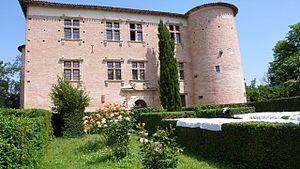
Château de Padiès, 81700 Lempaut TARN, France. Façade Sud - avec des roses
Le château de Padiès est un château situé dans la commune de Lempaut dans le département du Tarn, en France et inscrit aux monuments historiques depuis le 8 septembre 1928.
Lempaut est une commune française située dans le département du Tarn, en région Occitanie.
Cet article recense par ordre alphabétique et de manière se voulant exhaustive, les châteaux, maisons fortes, mottes castrales, manoirs situés dans le département français du Tarn, ainsi que les palais ou autres tours et commanderies. Il est fait état des inscriptions ou classements au titre des monuments historiques.